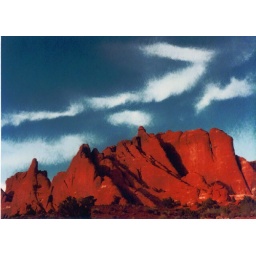
Intense sunset in Arizona with red mountains, blue sky, and clouds